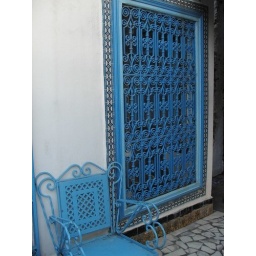
The blue &amp;amp; white of a house in Sidi Bou Said. Tunisia.